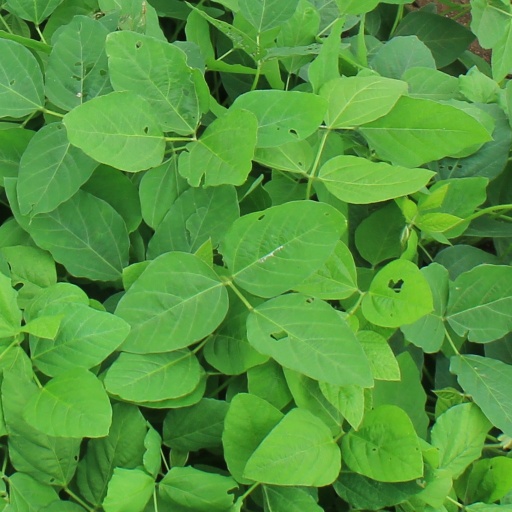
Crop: soybean